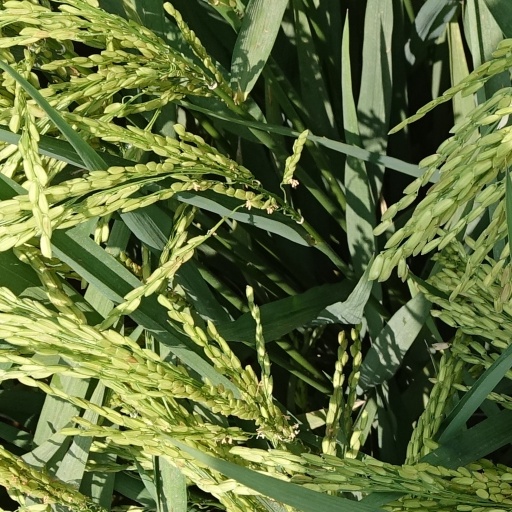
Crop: rice